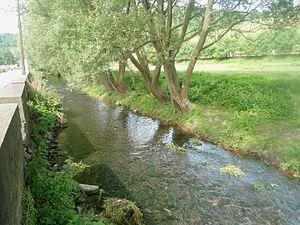
La Magne à l'entrée de Trooz
La Magne est un ruisseau de Belgique, affluent de la Vesdre, faisant partie du bassin versant de la Meuse dans la province de Liège. Elle prend sa source entre Herve et Bruyère et se jette dans la Vesdre à Prayon.